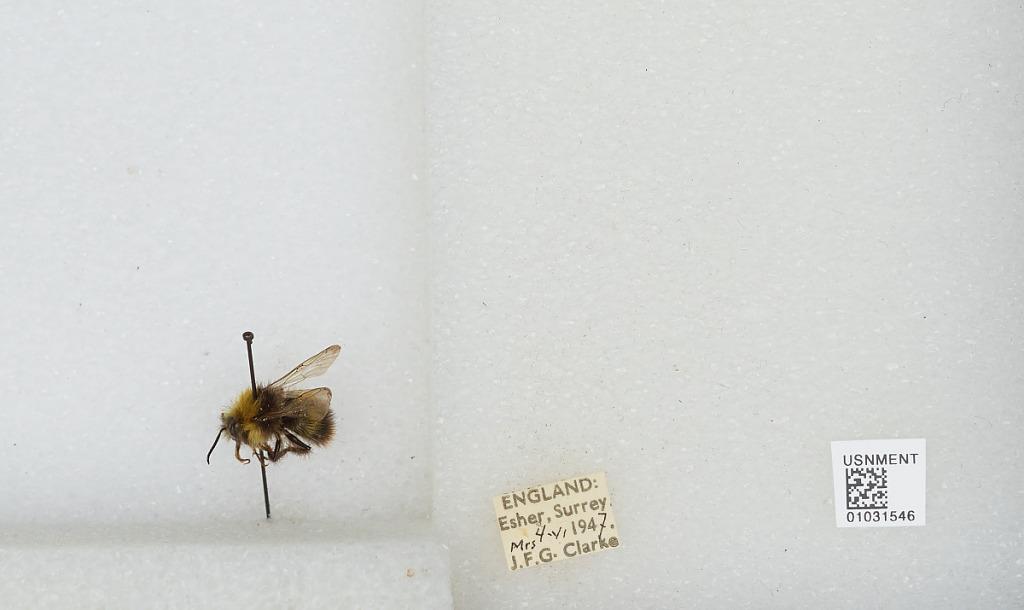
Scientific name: Bombus (Pyrobombus) pratorum (Linnaeus)
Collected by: J. Clarke
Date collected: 1947-6-4
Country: United Kingdom
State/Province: England
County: Surrey
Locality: Esher
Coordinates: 51.3691, -0.365